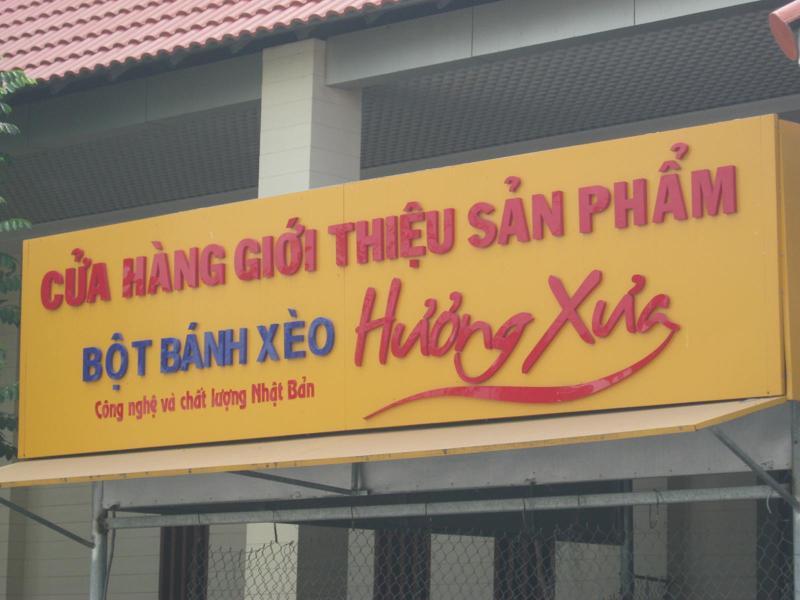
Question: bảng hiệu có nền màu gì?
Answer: màu vàng